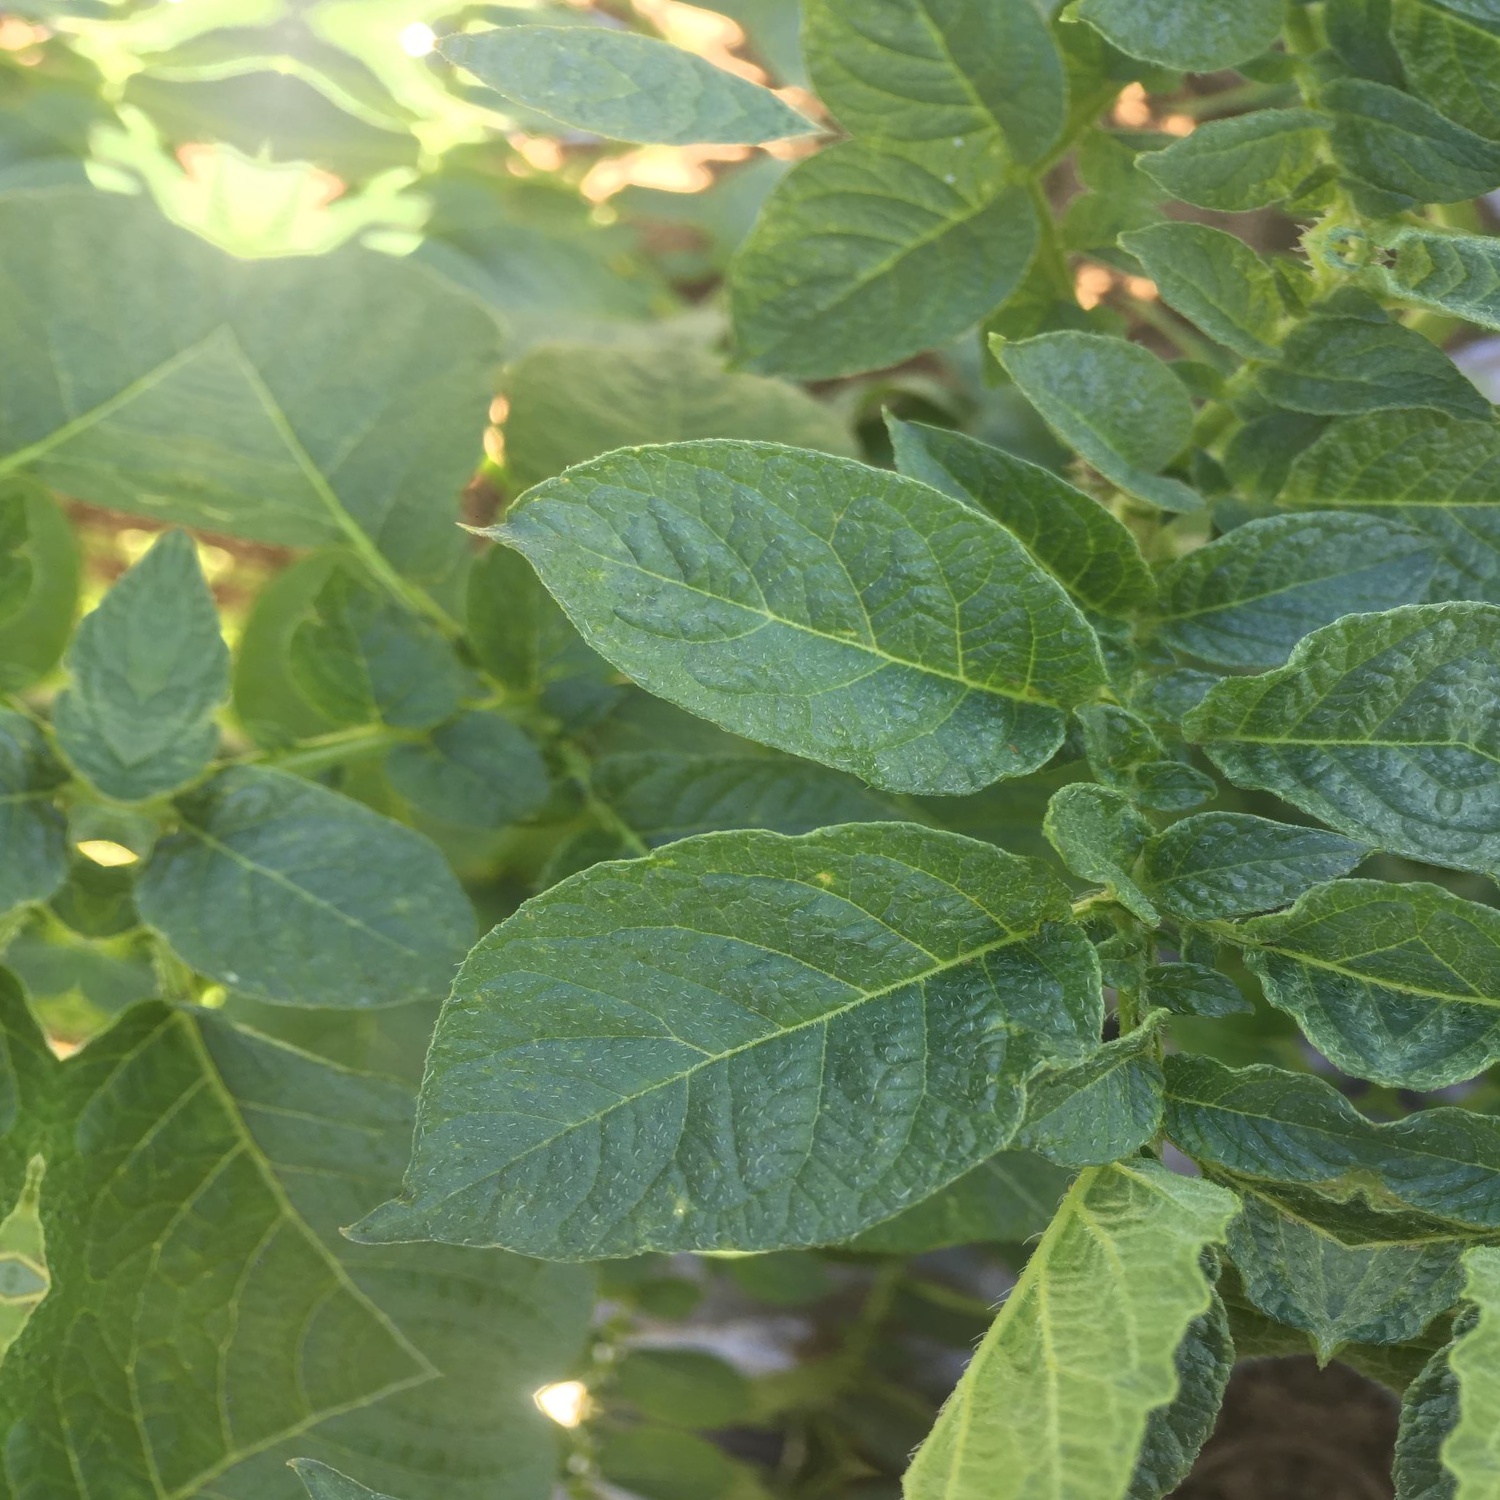
Etiqueta: Virus